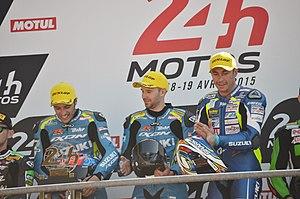
Etienne Masson lors des 24 Heures Moto 2015
Étienne Masson, né le 28 septembre 1988 à Bourg-en-Bresse, est un pilote de courses de moto.